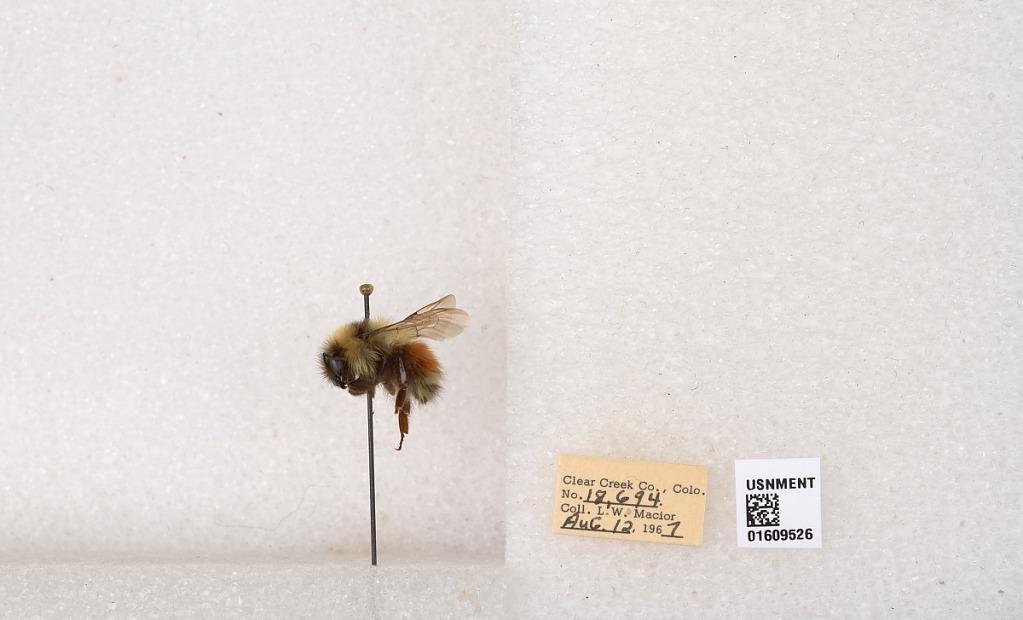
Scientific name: Bombus (Pyrobombus) sylvicola Kirby
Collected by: L. Macior
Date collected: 1967-8-12
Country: United States
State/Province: Colorado
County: Clear Creek
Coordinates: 39.6856, -105.645